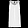
Label: Dress